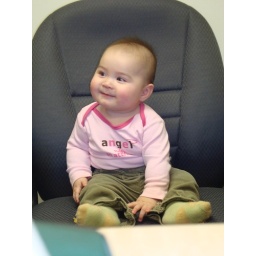
Haley is sitting on a chair in my office.